Wakefield, New Zealand

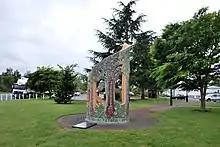
A tree sculpture at Wakefield

Wakefield Rural had a population of 1,248 at the 2018 New Zealand census, an increase of 75 people (6.4%) since the 2013 census, and an increase of 72 people (6.1%) since the 2006 census. There were 465 households, comprising 654 males and 594 females, giving a sex ratio of 1.1 males per female. The median age was 47.2 years (compared with 37.4 years nationally), with 213 people (17.1%) aged under 15 years, 186 (14.9%) aged 15 to 29, 648 (51.9%) aged 30 to 64, and 198 (15.9%) aged 65 or older.